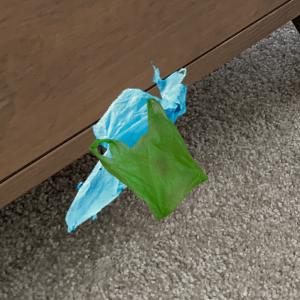
Label: plasticbags